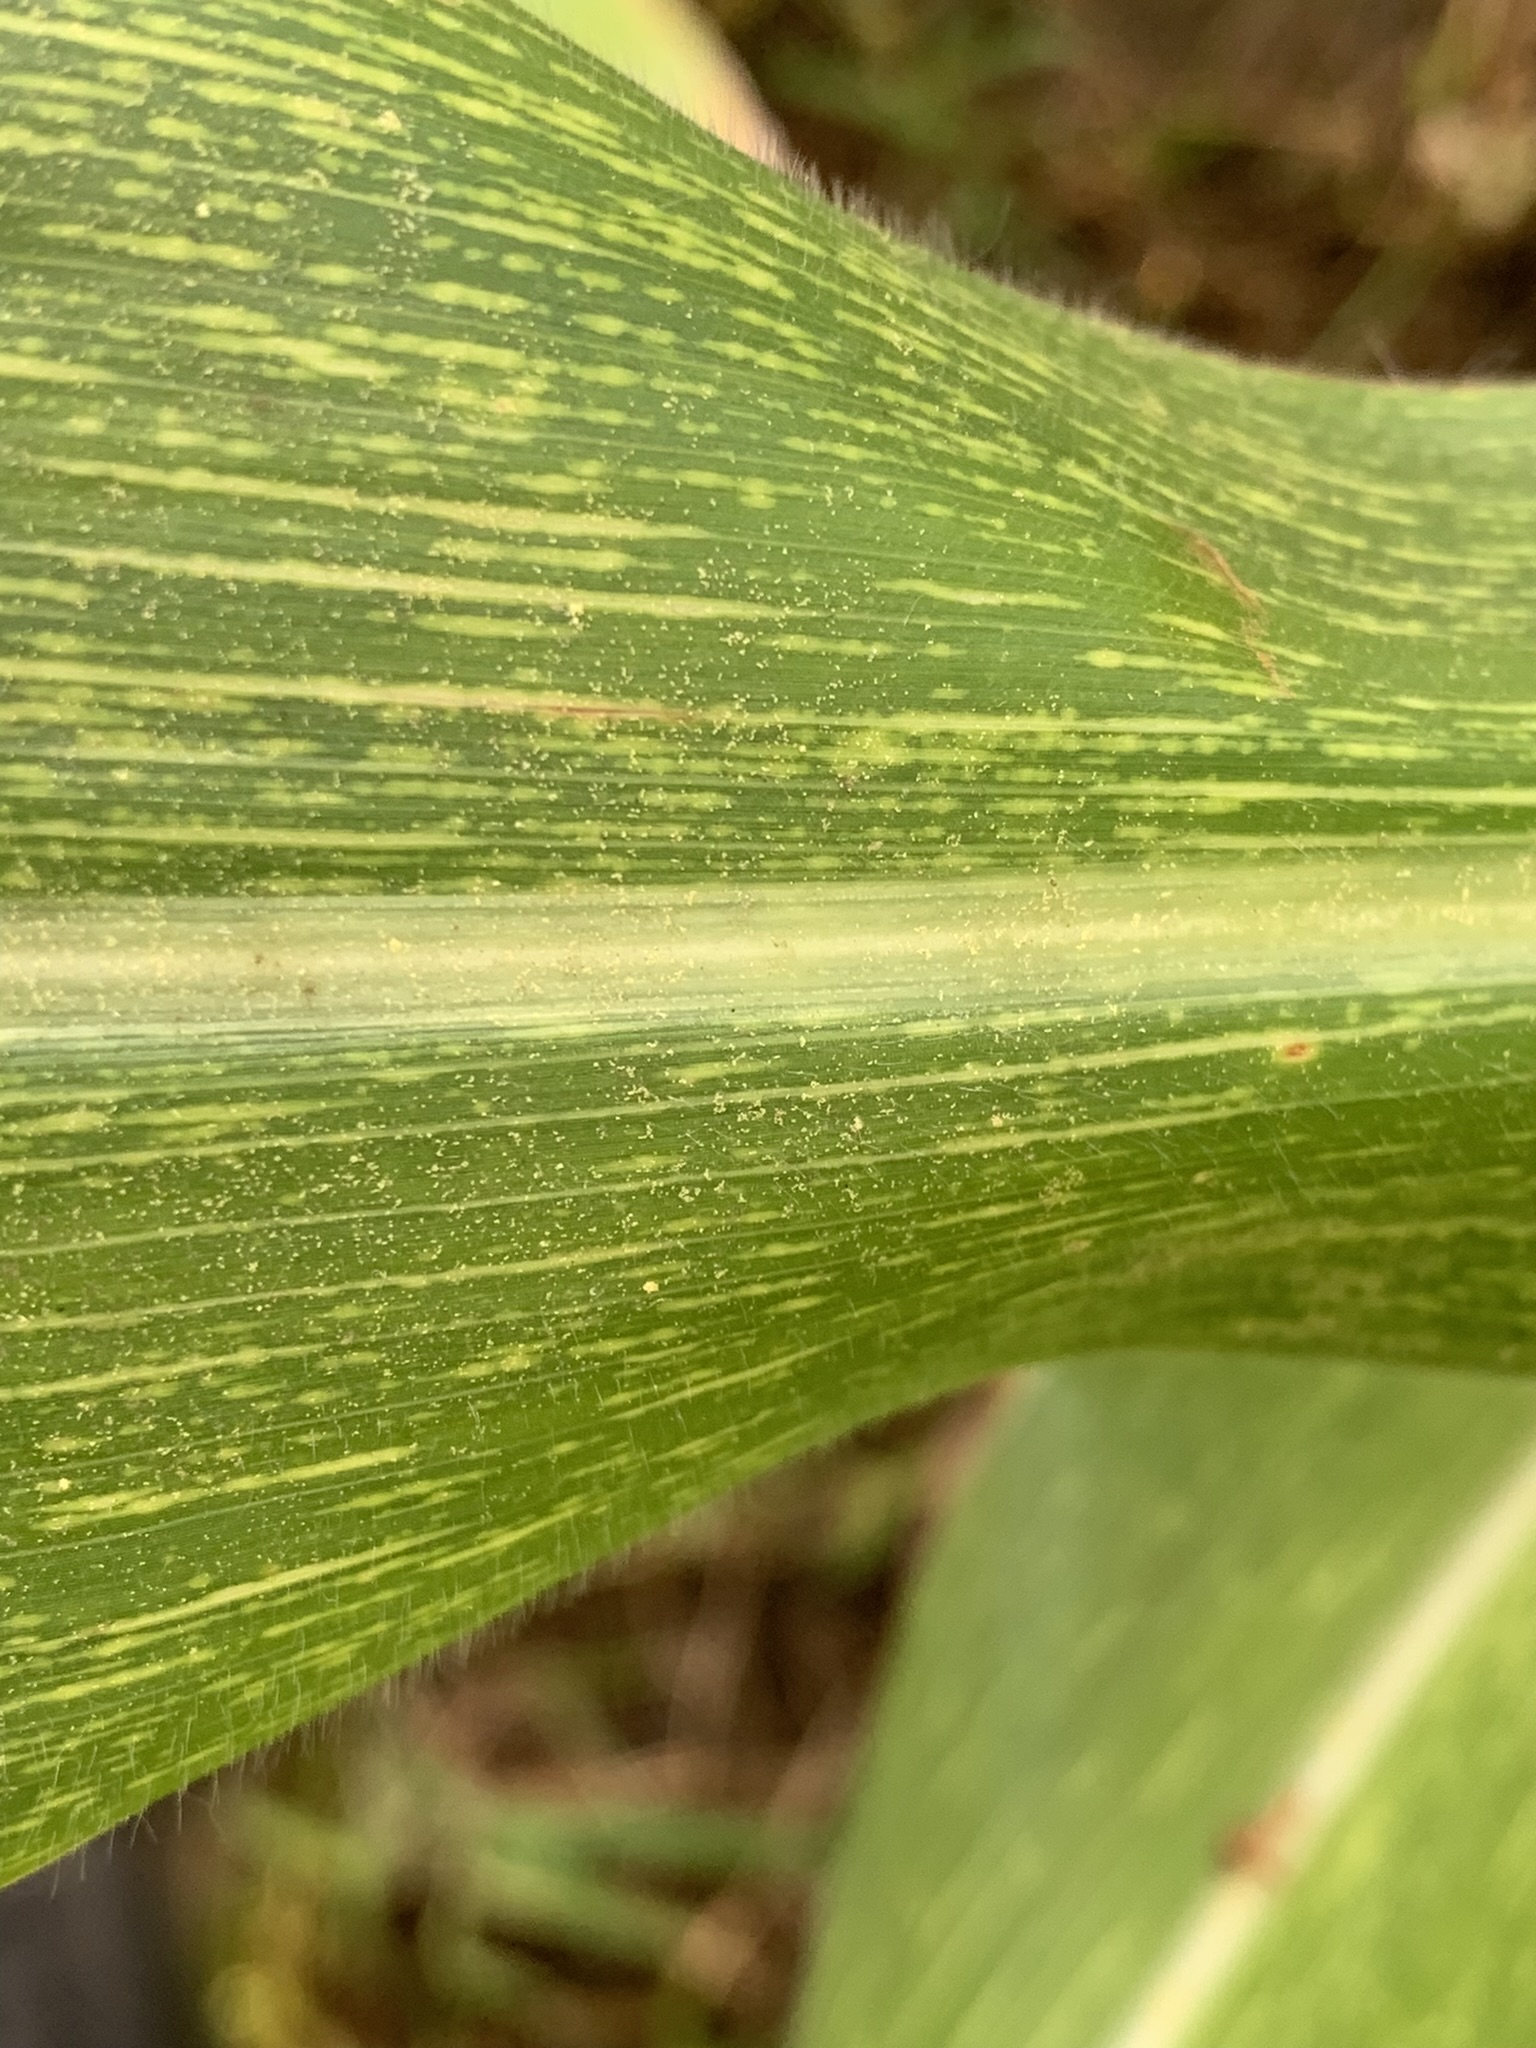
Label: MSV